2011 IIHF World Championship final

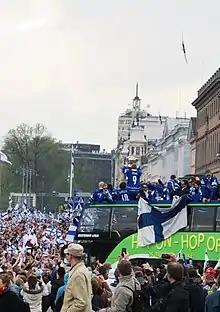
The Finnish team arrives at Market Square.

In Finland, the victory was celebrated at the Market Square in Helsinki on 16 May. The police estimated that 90,000–100,000 people were present as the Finnish team took the stage. President Tarja Halonen was among the guests.